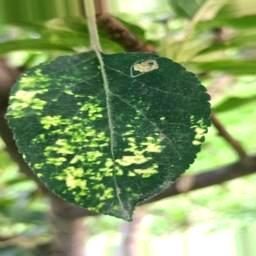
Label: Apple_Mosaic